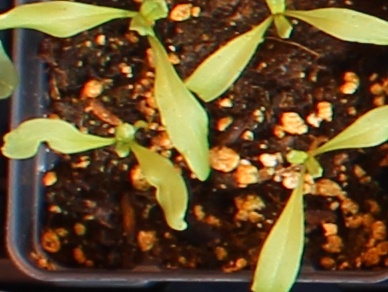
Label: Sugar beet